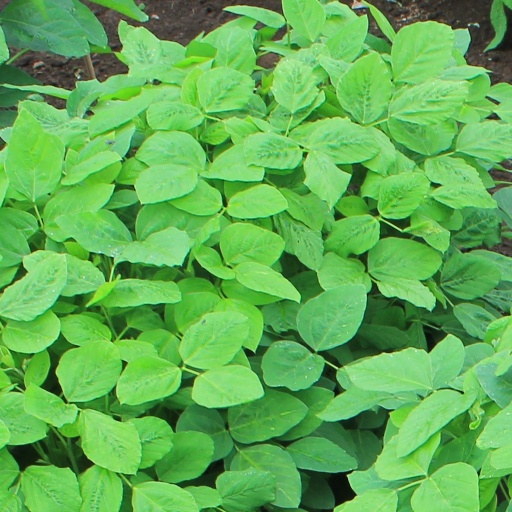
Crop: soybean